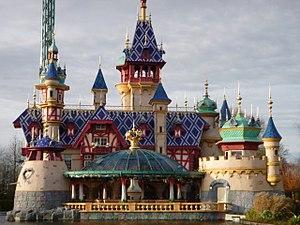
Château prinsessia à Plopsaland
Plopsaland est un parc d'attractions belge situé à Adinkerque dans la commune de La Panne, dans la Province de Flandre-Occidentale. Le parc est ouvert sous ce nom depuis le 29 avril 2000, avant cette date il se nommait Meli Park.